Alondes Williams

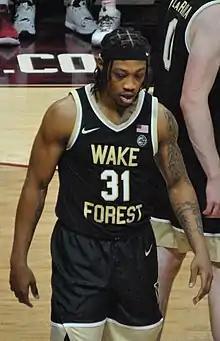
Williams with Wake Forest in 2021

Alondes Louis Williams (born June 19, 1999) is an American professional basketball player for the Sioux Falls Skyforce of the NBA G League. He played college basketball for the Triton Trojans, the Oklahoma Sooners, and the Wake Forest Demon Deacons.